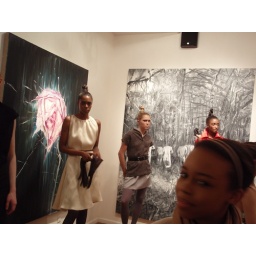
Models lined the walls in the back of the gallery, standing on pedestals in front of artwork.